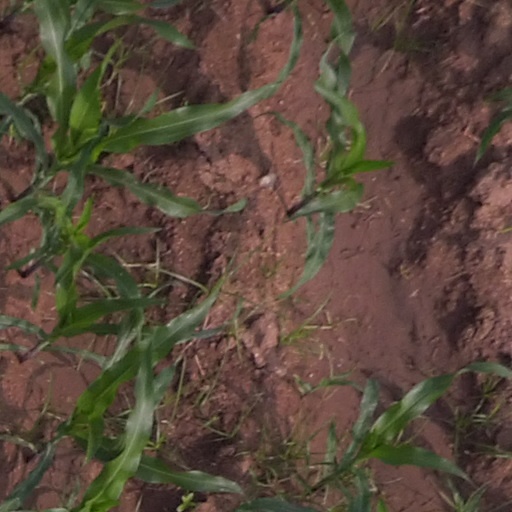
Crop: maize; corn